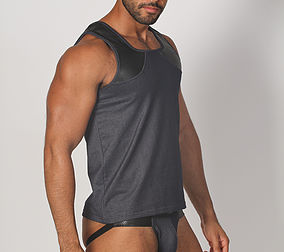
Gender: men